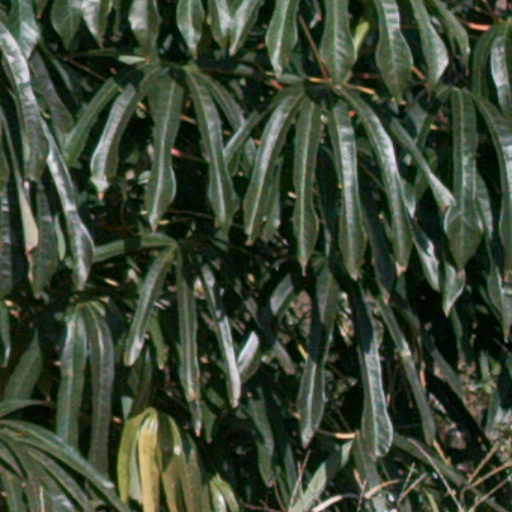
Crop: cassava